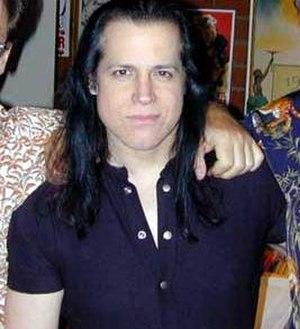
Glenn Danzig, de son vrai nom Glenn Allen Anzalone, né le 23 juin 1955, est un chanteur américain. Il a fondé successivement les groupes The Misfits, Samhain et Danzig. Reconnu comme l'un des tenants du genre horror punk, son style musical a évolué du rock au heavy metal et à l'indus, en passant par des influences blues et folk.